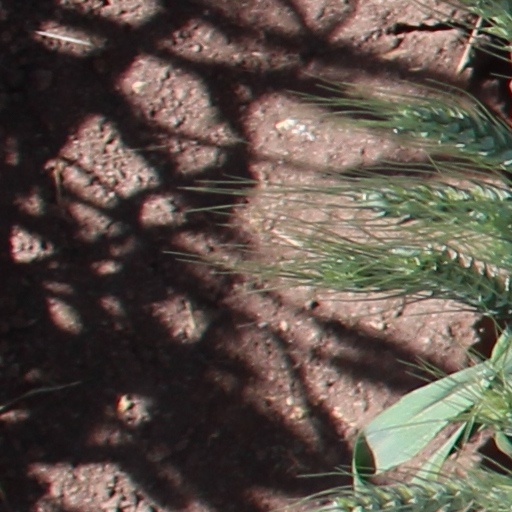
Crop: wheat